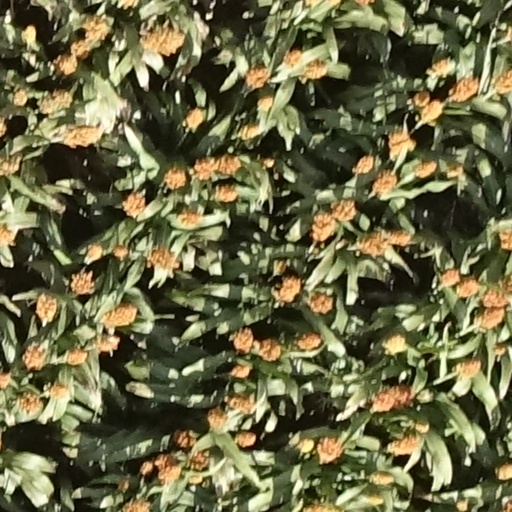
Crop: sorghum